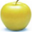
Label: apple